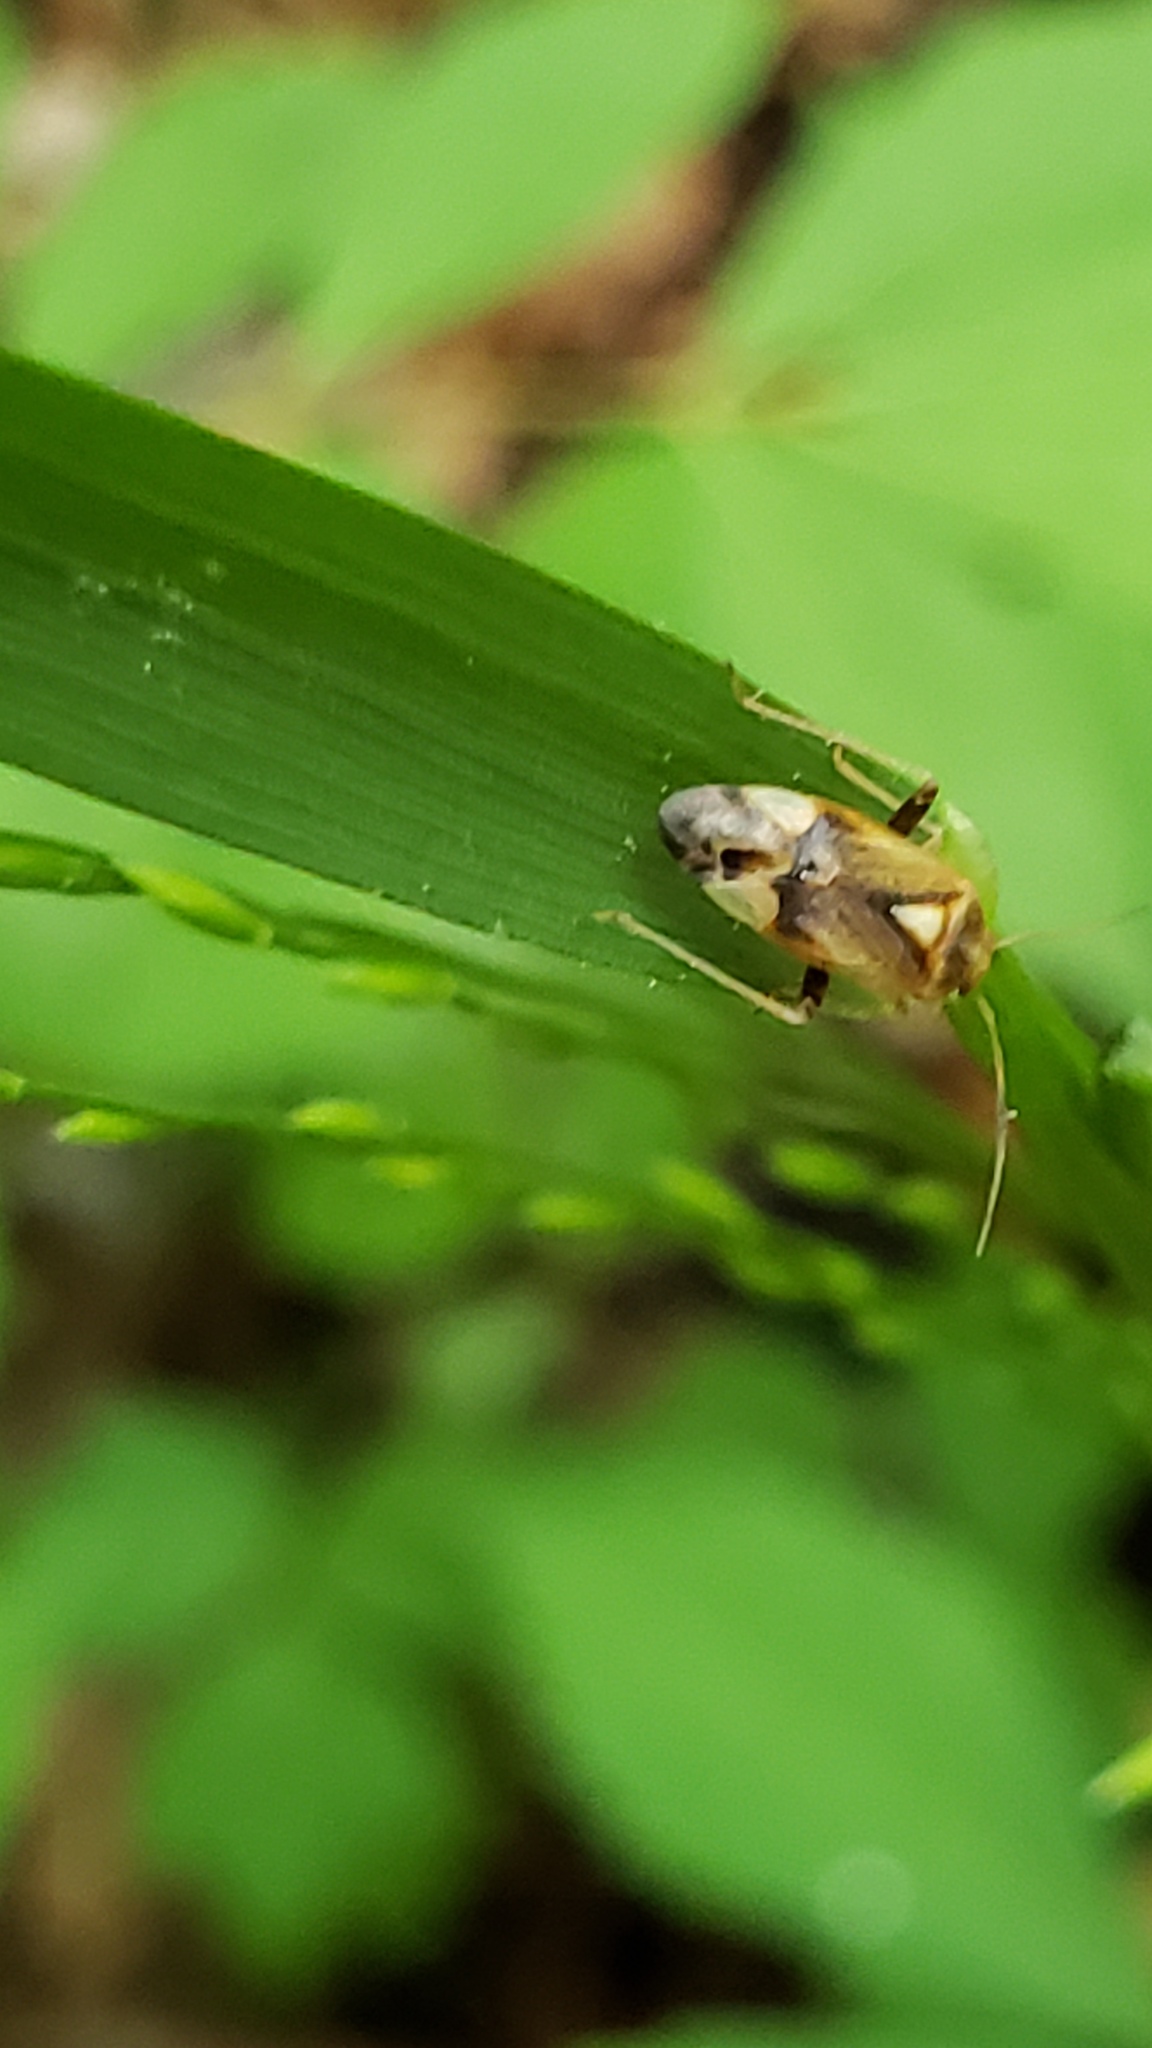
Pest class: lygus_bug